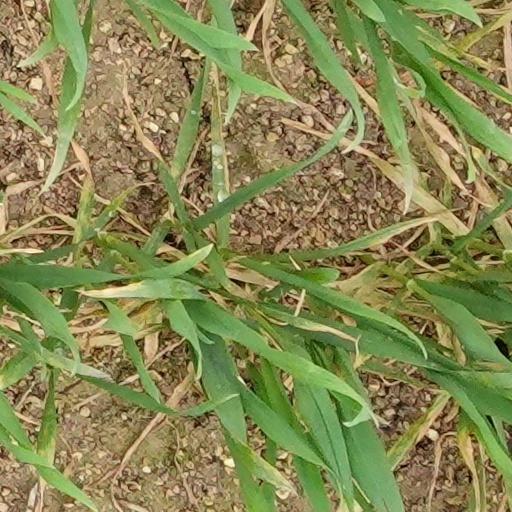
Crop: wheat